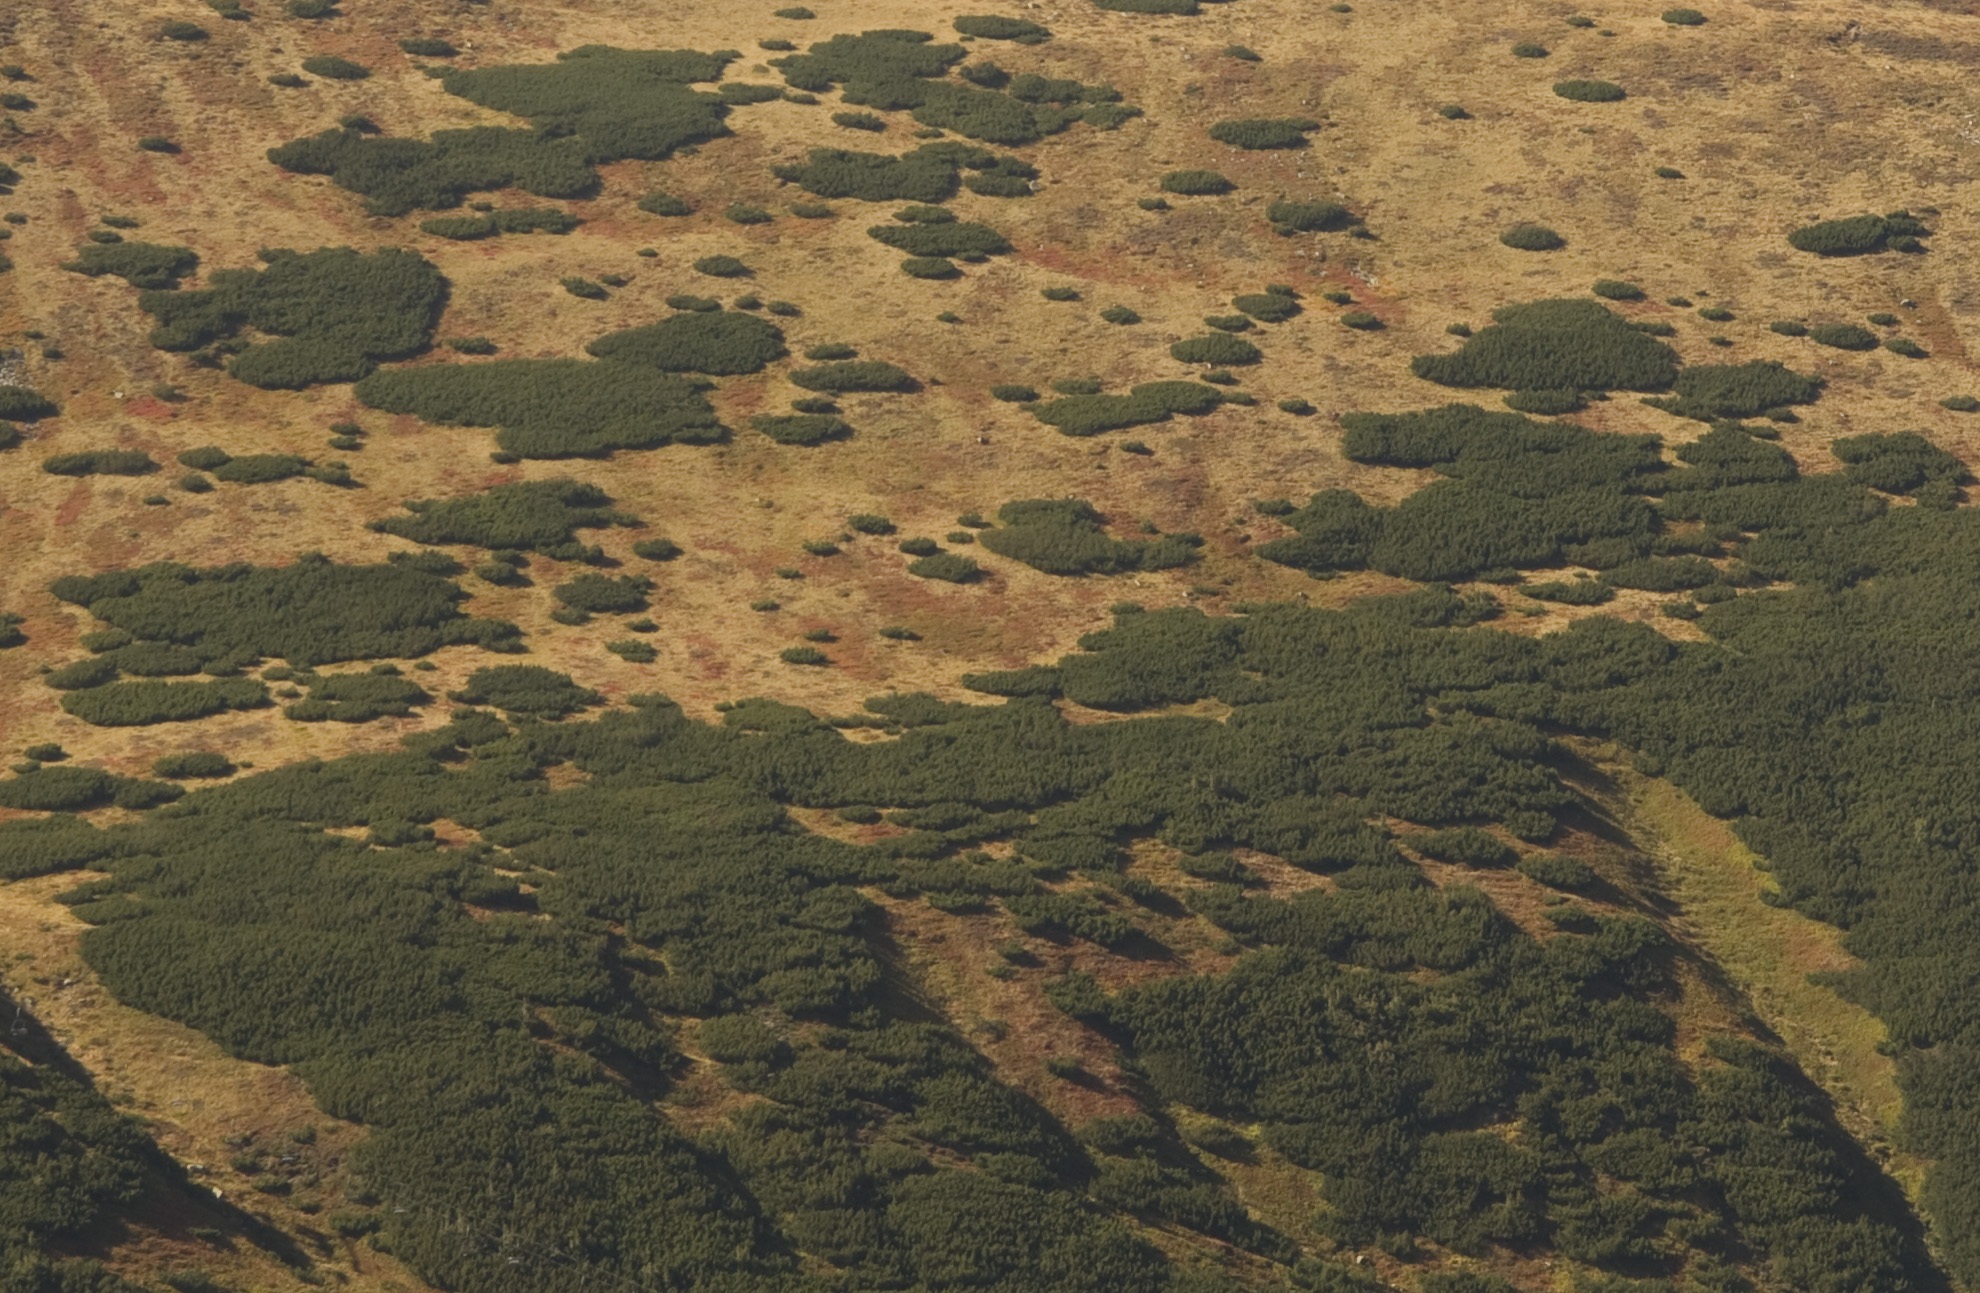
landscape, nature, grass, rock, hiking, field, hill, view, autumn, scenery, soil, terrain, savanna, plain, sunny, geology, mountains, plateau, ecosystem, tatry, tundra, polish tatras, hiking trail, sunny day, the high tatras, aerial photography, mountain pine, grass burned